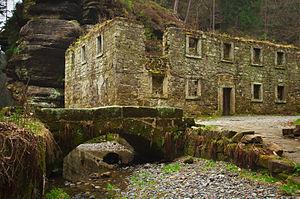
Růžová est une commune du district de Děčín, dans la région d'Ústí nad Labem, en Tchéquie. Sa population s'élevait à 530 habitants en 2018.